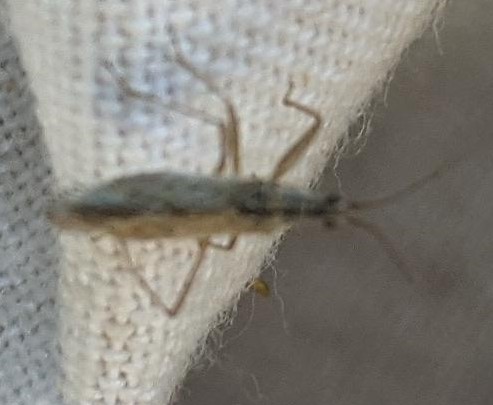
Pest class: predators